Personal flotation device

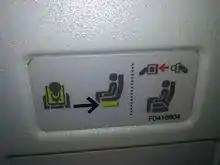
On many aircraft, life vests are stored underneath the seats, as indicated by this sign.

Life jackets or life vests are mandatory on airplanes flying over water bodies, in which case they consist of a pair of air cells (bladders) that can be inflated by triggering the release of carbon dioxide gas from a canister—one for each cell. Alternately, the cells can be inflated "orally", that is by blowing into a flexible tube with a one-way valve to seal the air in the cell. Life jackets must also be supplied on commercial seafaring vessels, be accessible to all crew and passengers, and be donned in an emergency.